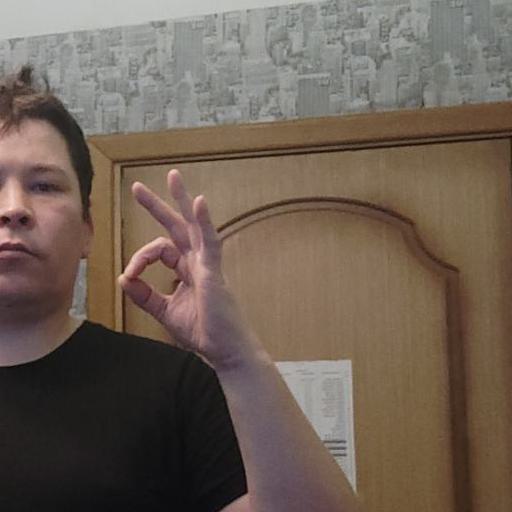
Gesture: ok